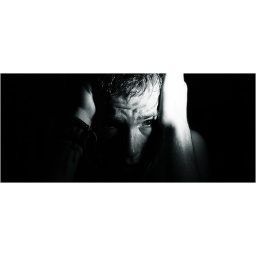
Shot in the dark, with one small desk lamp to illuminate me. Very little post-production in Photoshop.